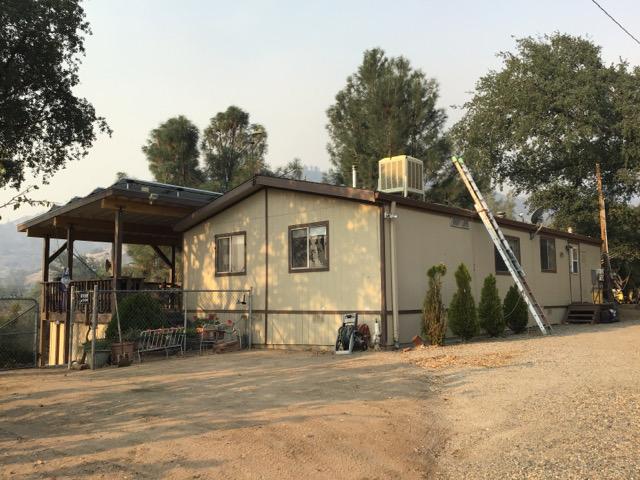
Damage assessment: no_damage